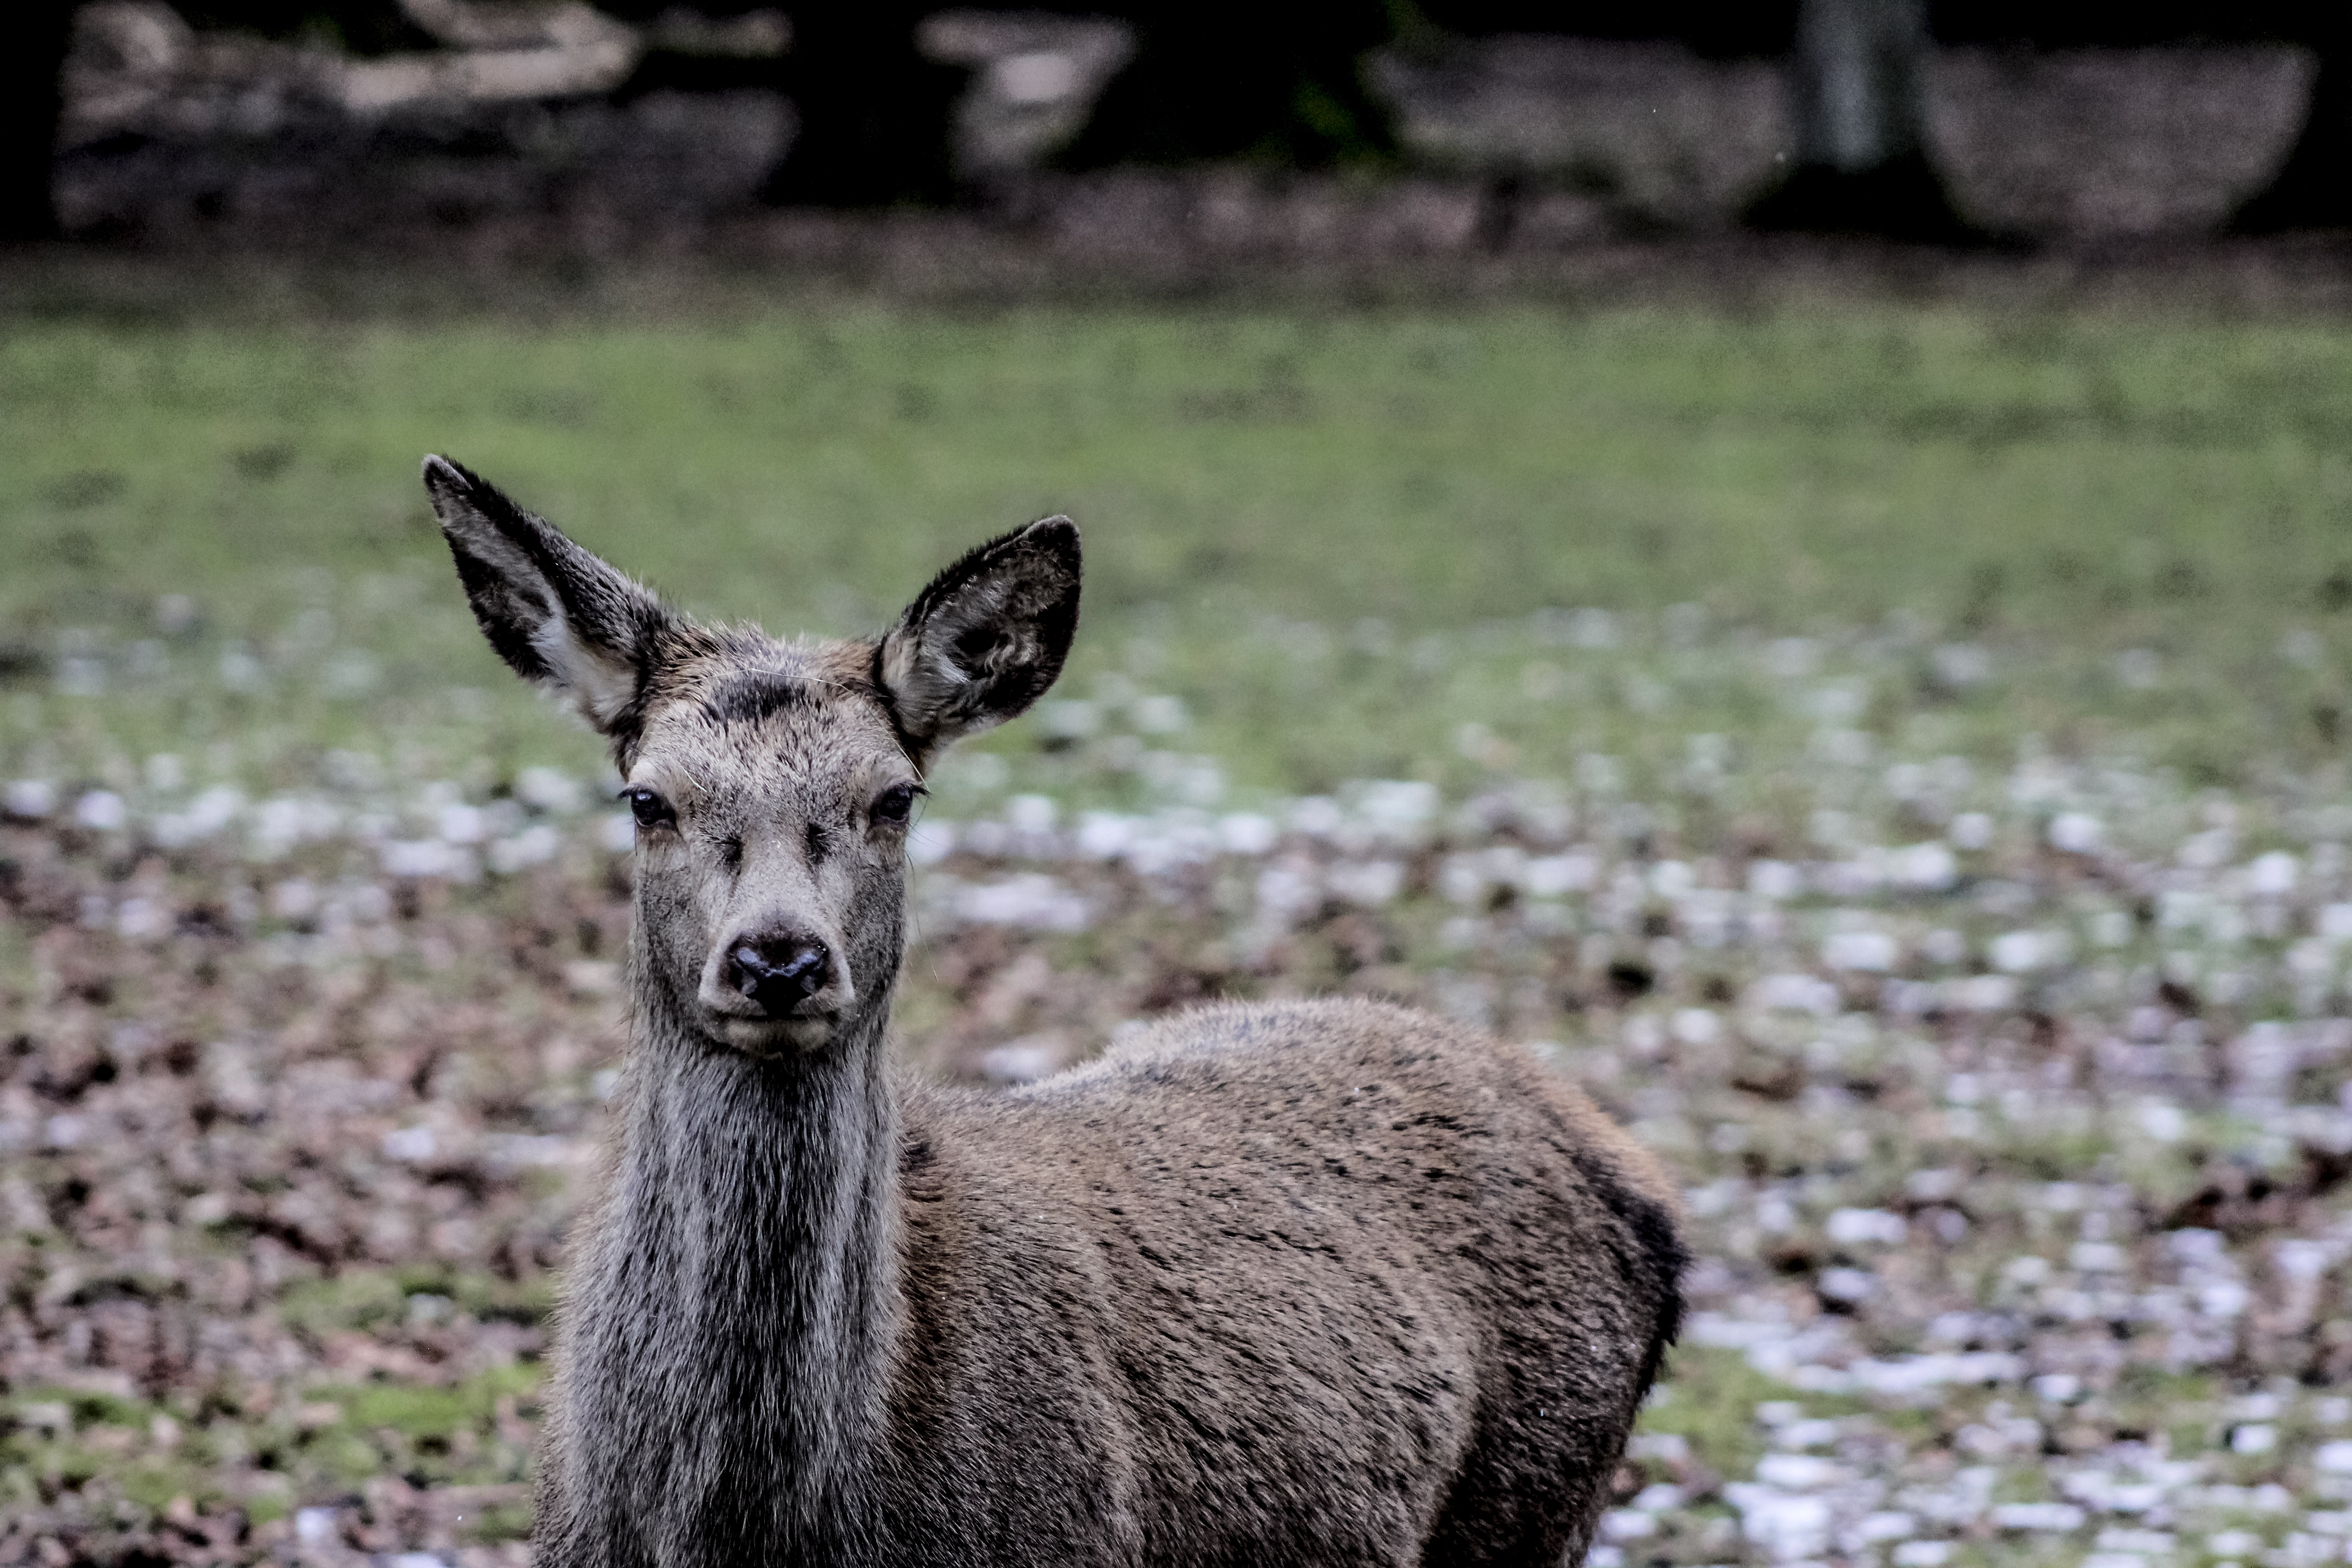
nature, wildlife, zoo, mammal, fauna, doe, llama, vertebrate, bia owie a, demonstration reserve, a female deer